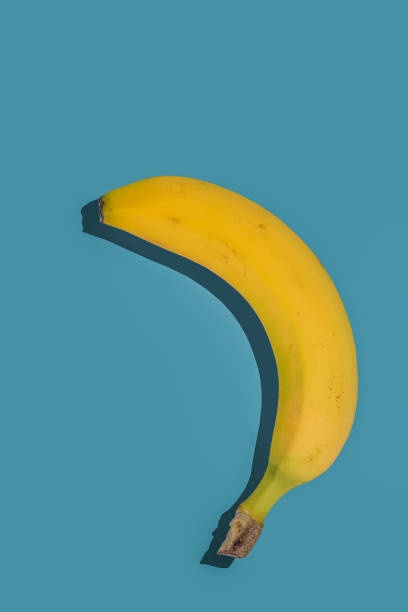
Label: banana